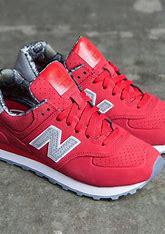
Brand: New
Model: Balance New Balance 574 Marathon